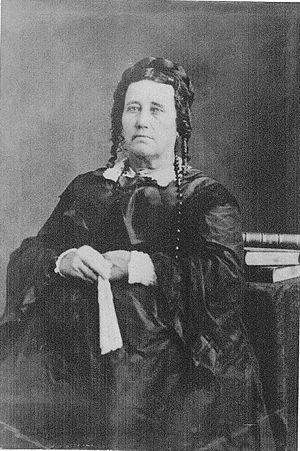
Le siège de Fort Alamo fut un événement majeur de la Révolution texane. Après un siège de 13 jours, les troupes mexicaines commandées par le général Antonio López de Santa Anna lancèrent un assaut contre la mission Alamo près de San Antonio de Bexar. Tous les défenseurs texans furent tués et la cruauté apparente de Santa Anna pendant la bataille poussa de nombreux colons et aventuriers américains à rejoindre l'armée texane. Poussés par l'envie de prendre leur revanche, les Texans battirent l'armée mexicaine à la bataille de San Jacinto le 21 avril 1836 qui mit fin à la Révolution.